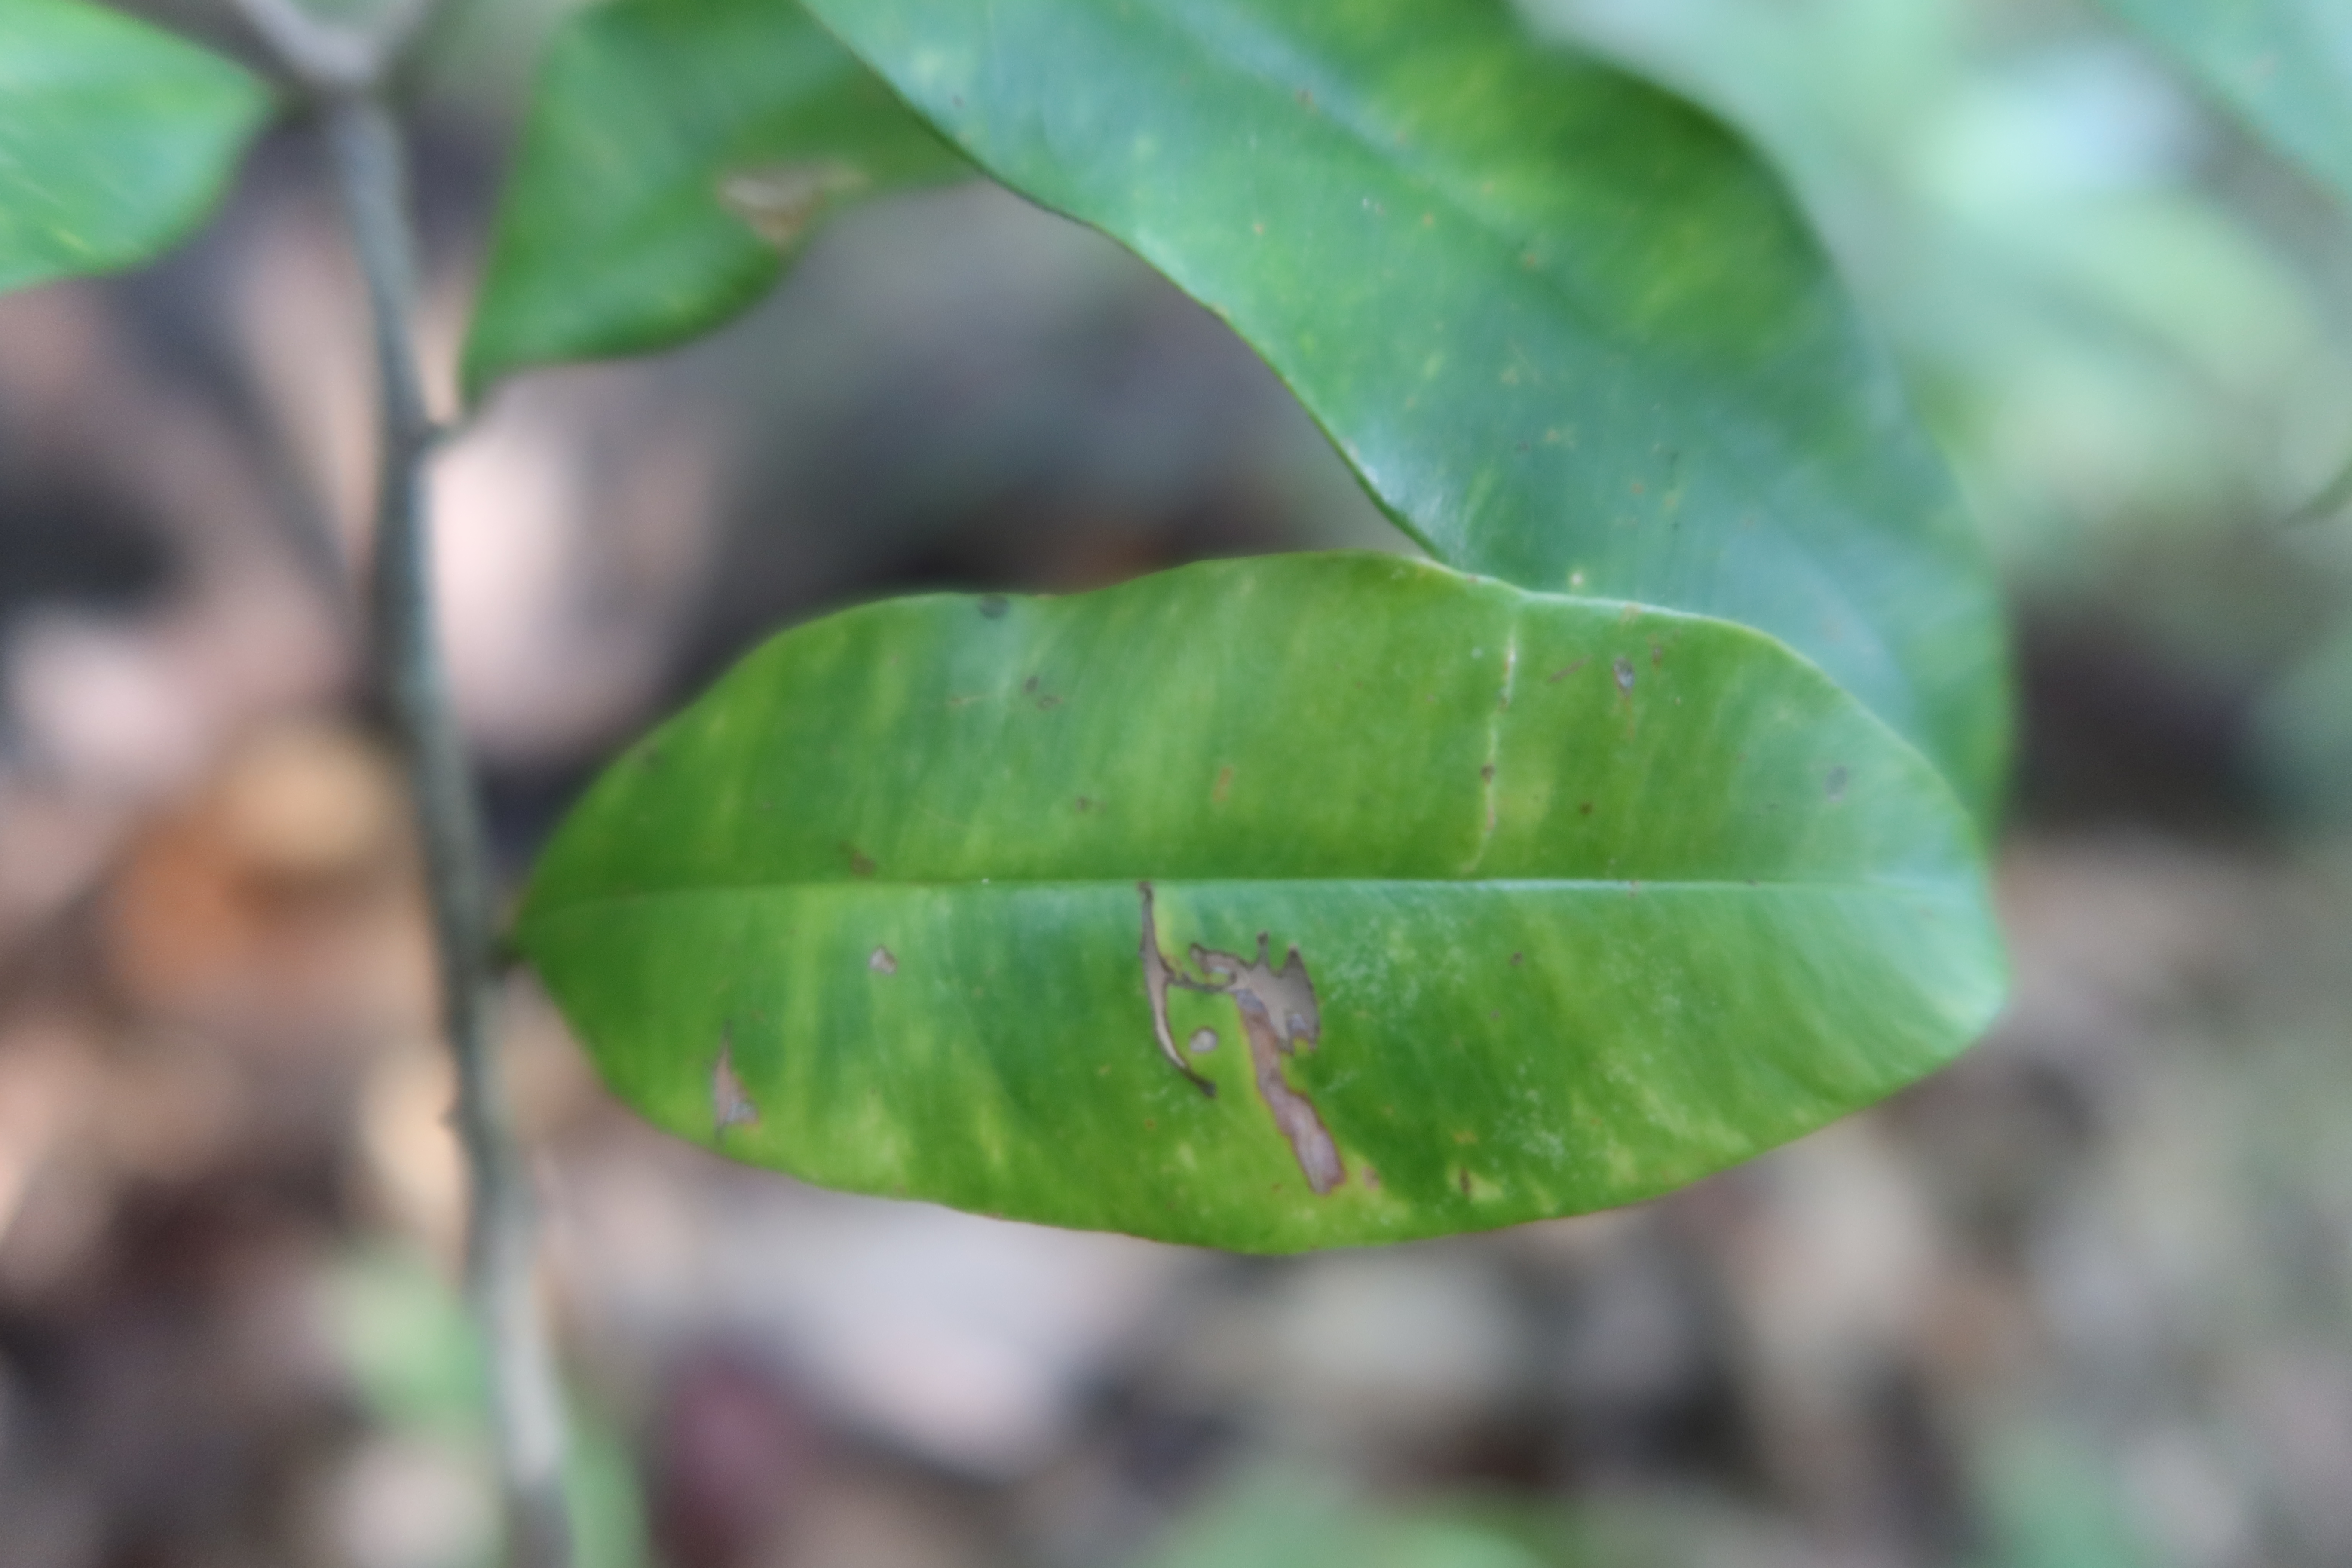
Label: Downy mildew